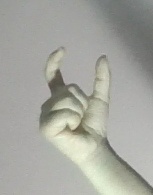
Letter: nun